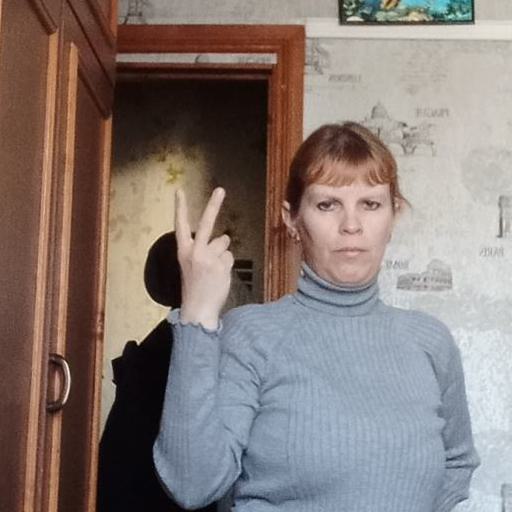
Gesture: peace_inverted